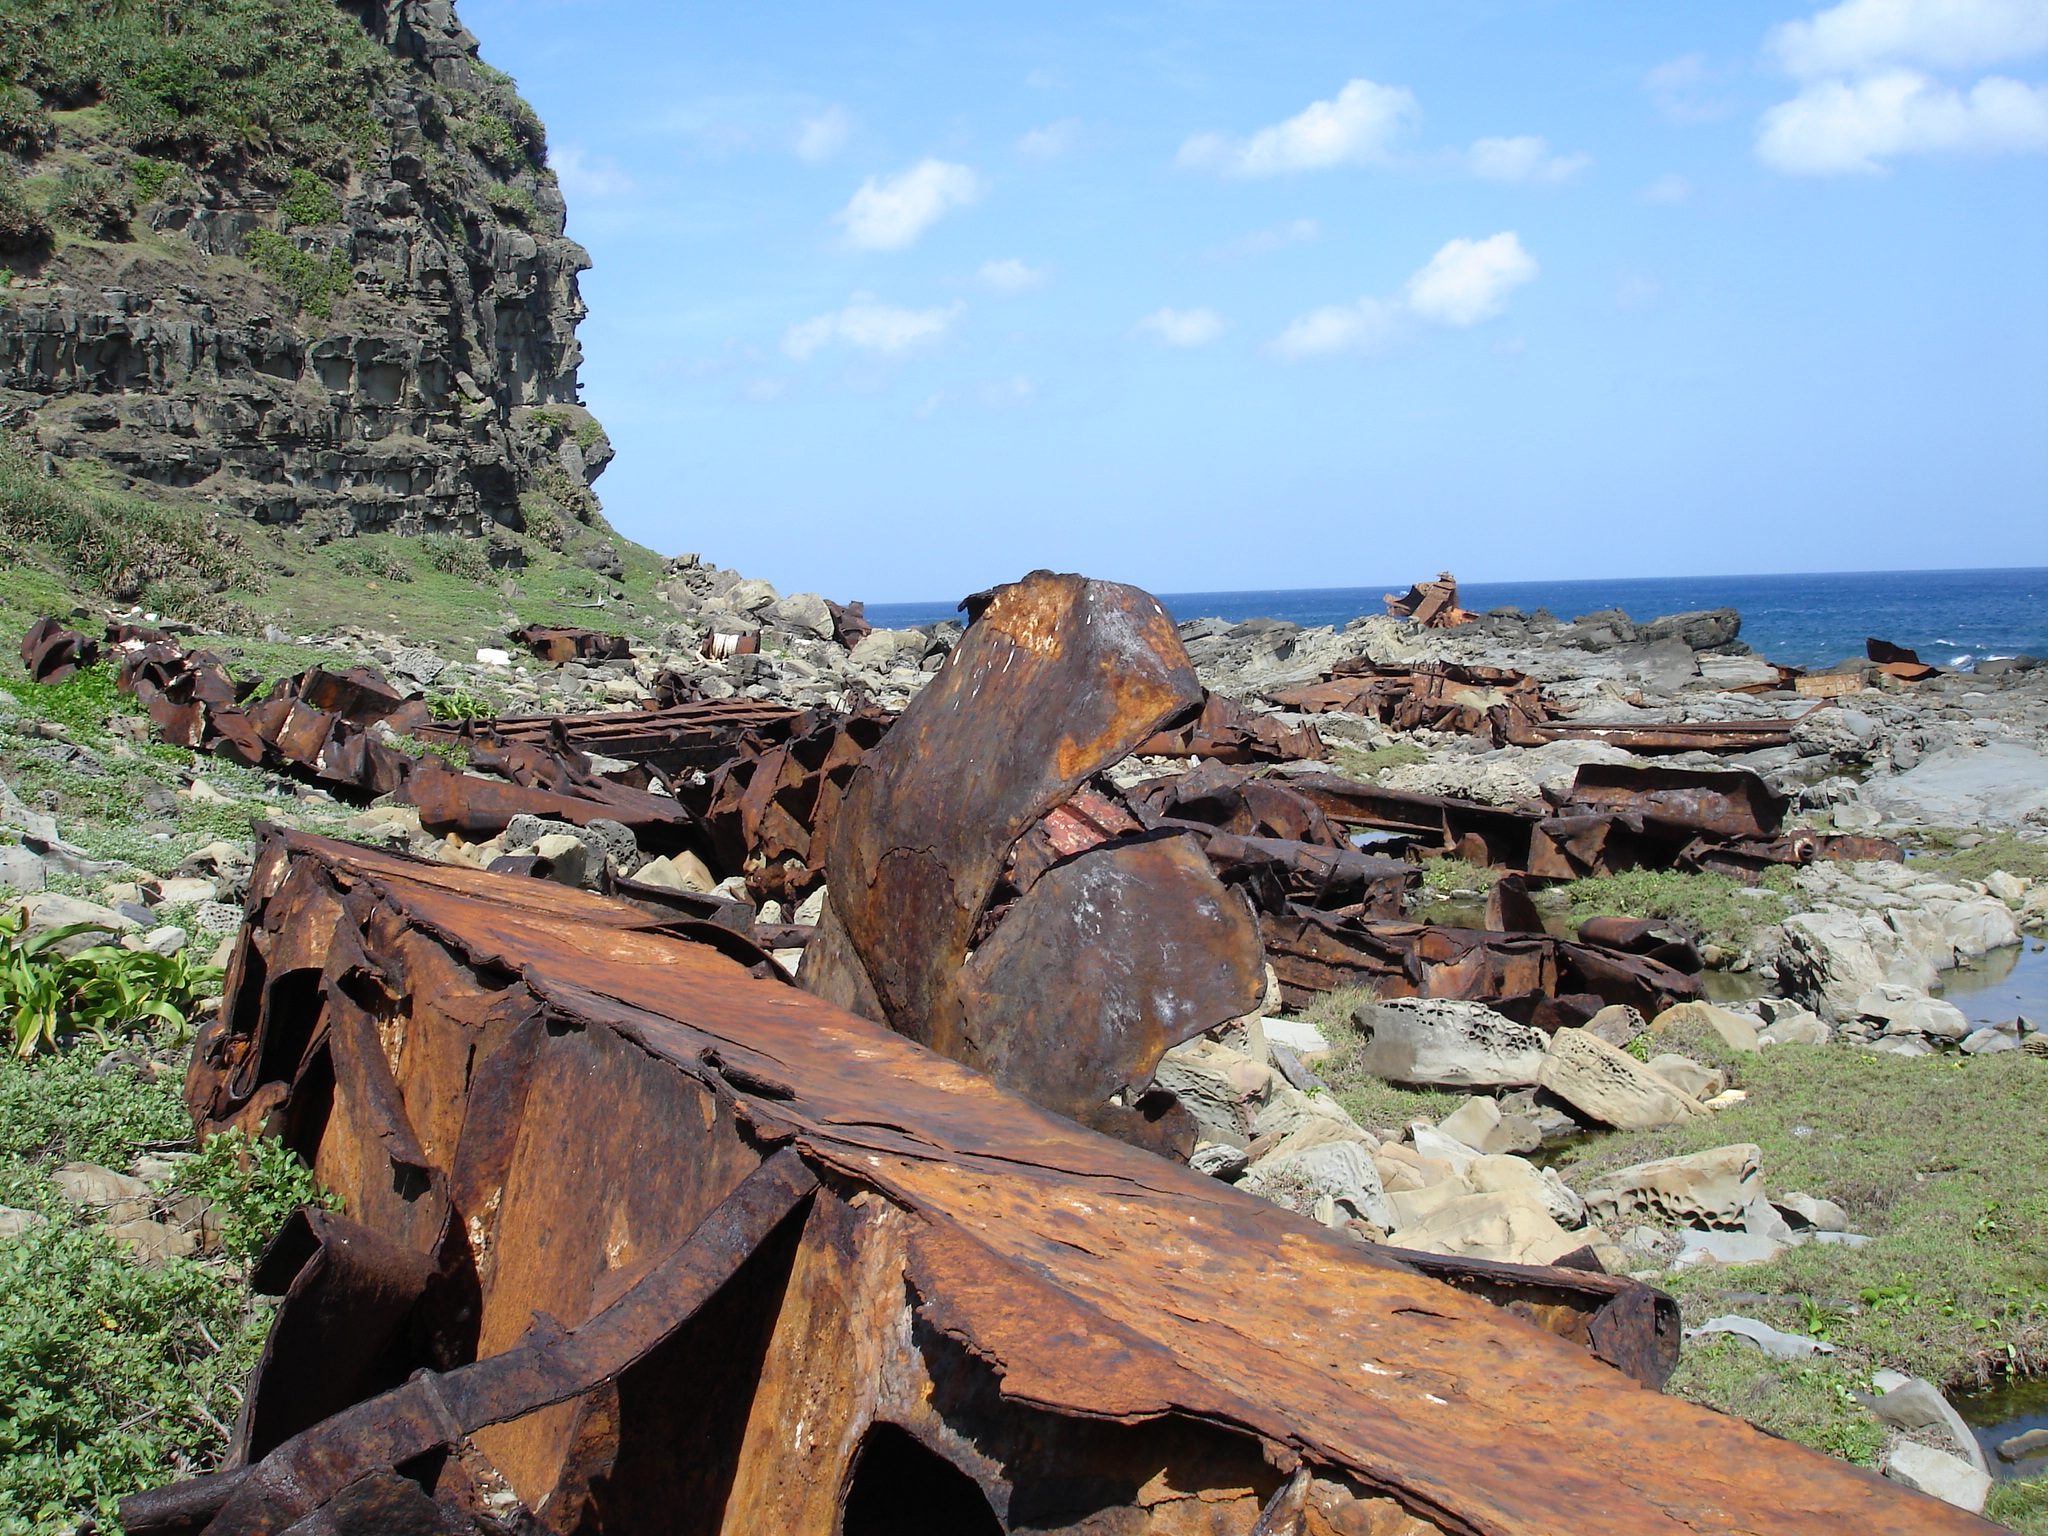
wreckage, ship wreckage, sea, sea shore, rocky shore, taiwan, rock, wood, coast, formation, outcrop, bedrock, cliff, geological phenomenon, plant, coastal and oceanic landforms, driftwood, terrain, klippe